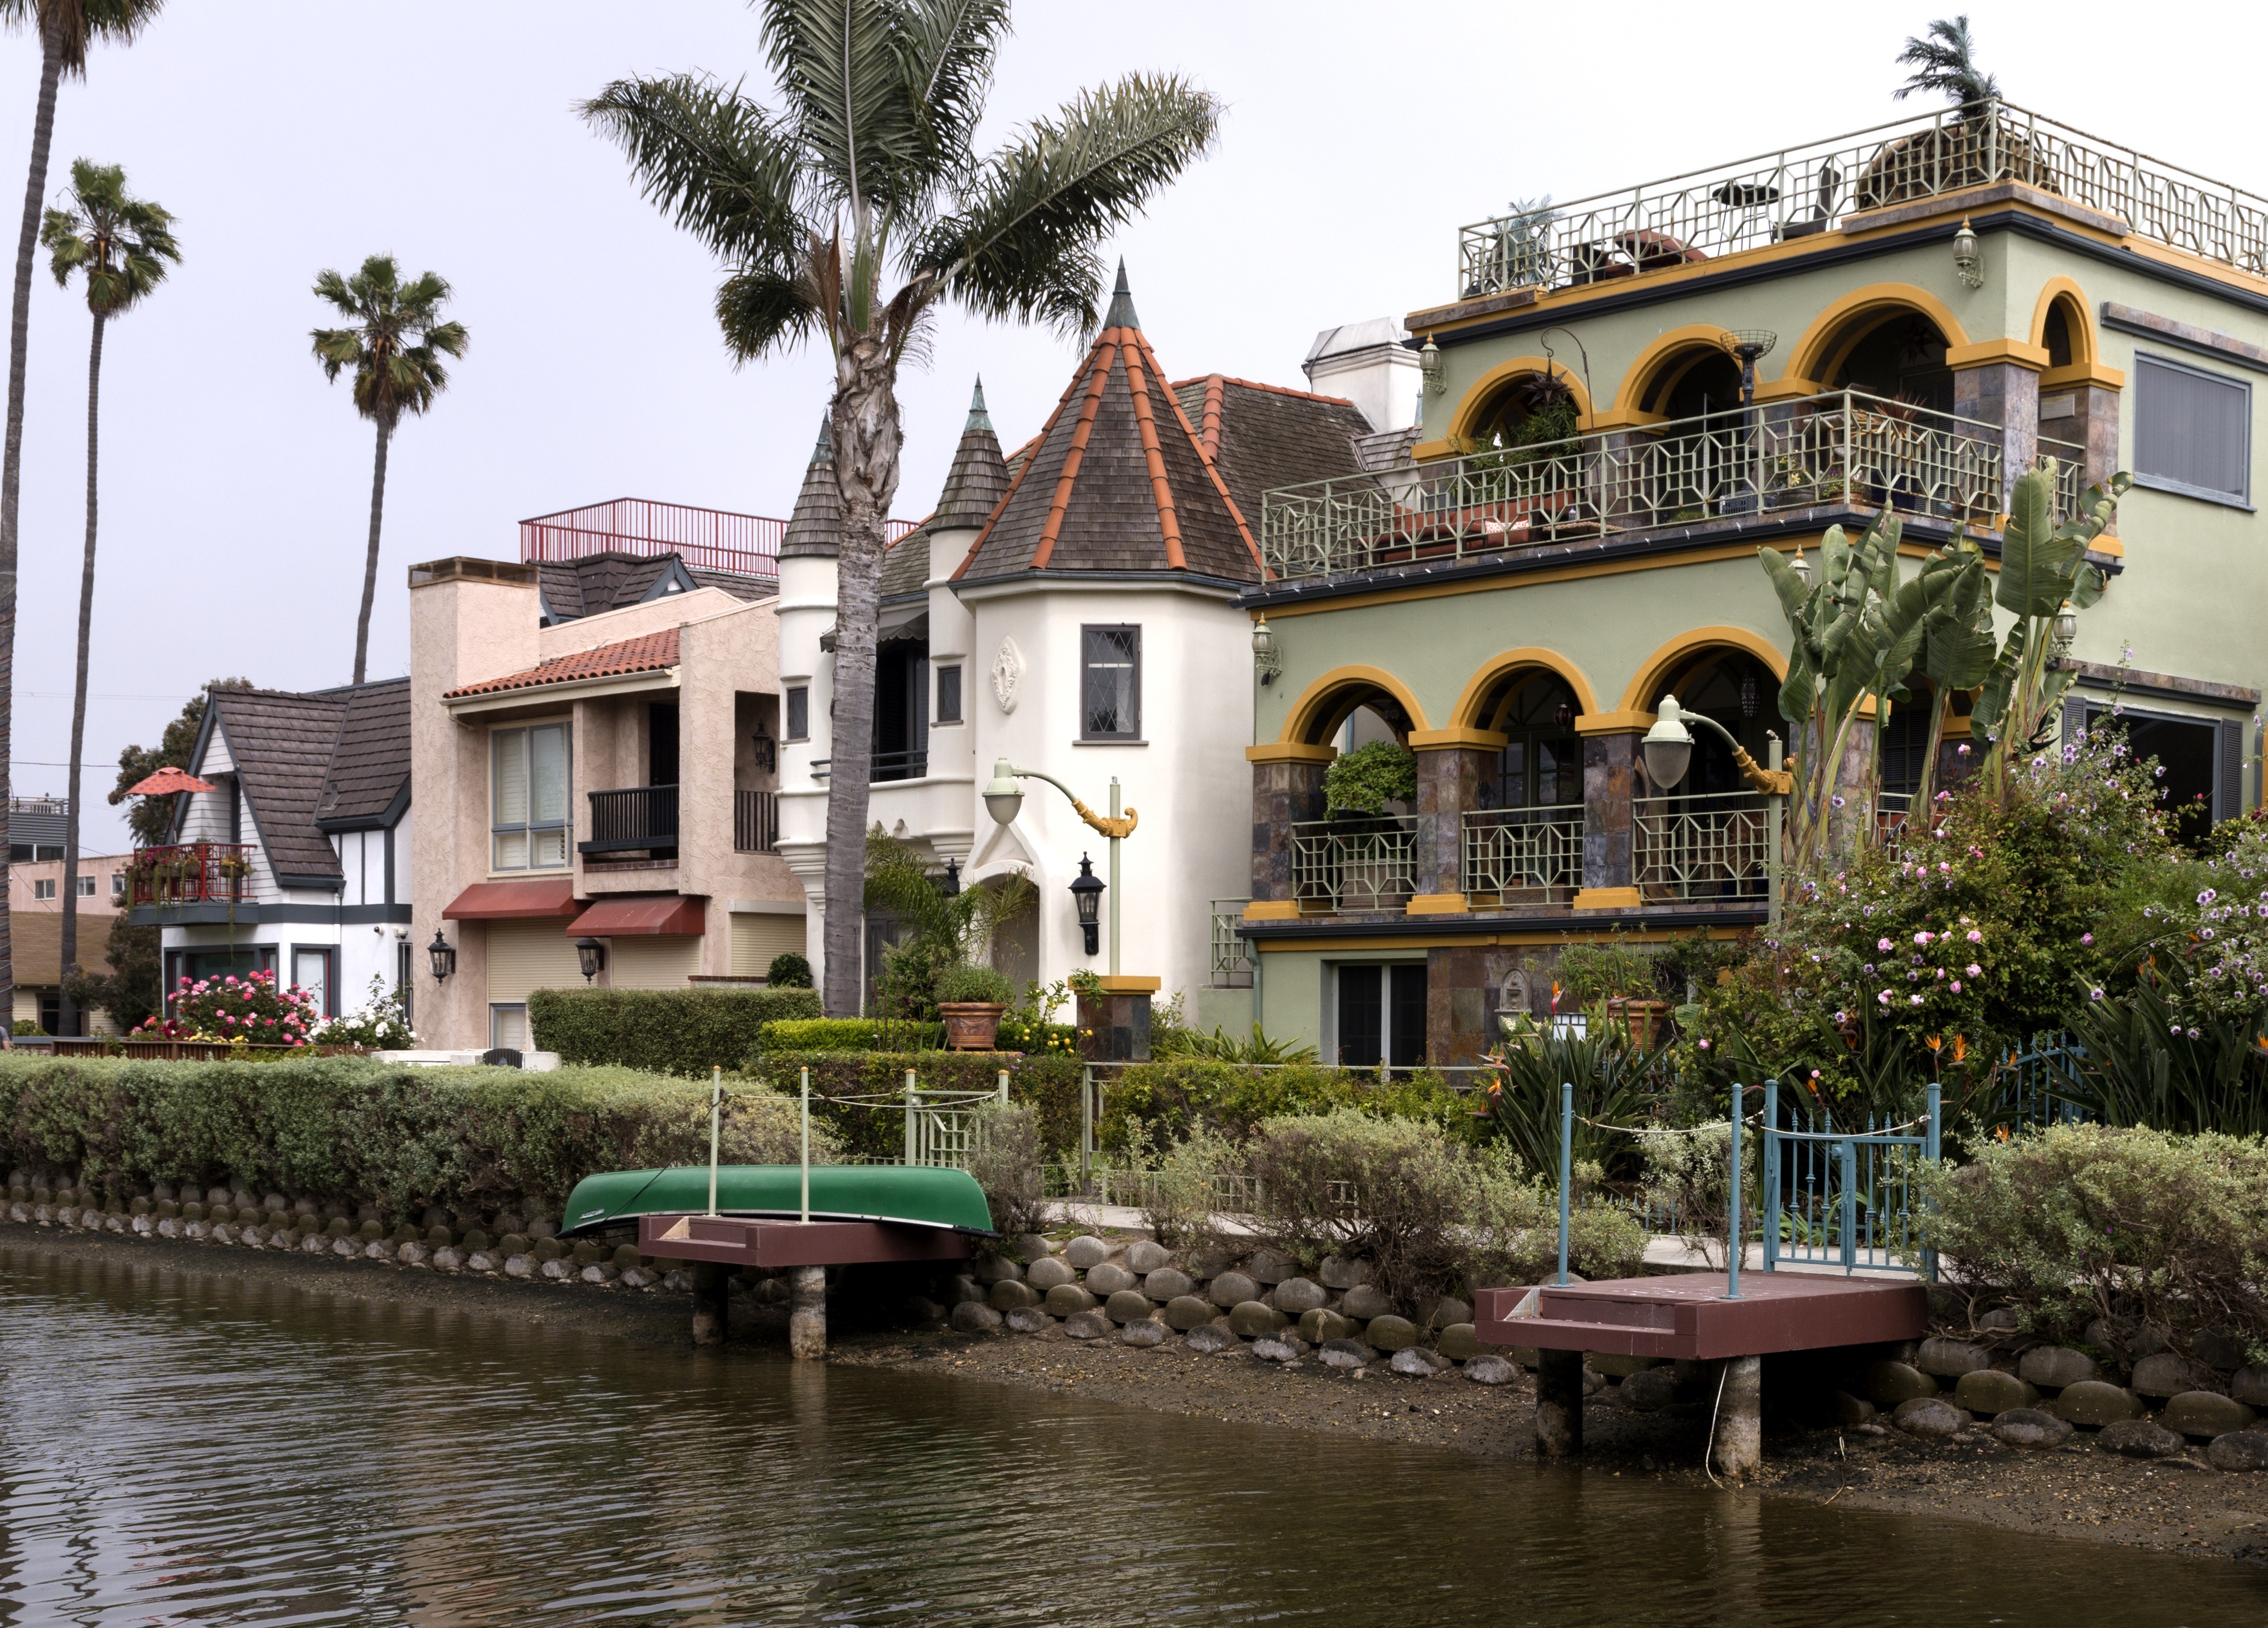
water, architecture, villa, mansion, house, town, view, building, palace, old, home, vacation, tourist, village, usa, landmark, property, tourism, california, waterway, buildings, resort, homes, boats, famous, estate, palm trees, los angeles, venice canal historic district